Auñamendi Encyclopedia

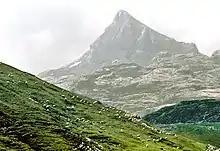
Green mountain pastures. In the background a rocky peak.

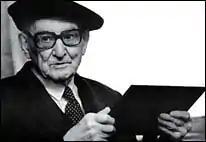
An old white man with spectacles in a beret.

The Auñamendi Encyclopedia is the largest encyclopedia of Basque culture and society, with 120,000 articles and more than 67,000 images.